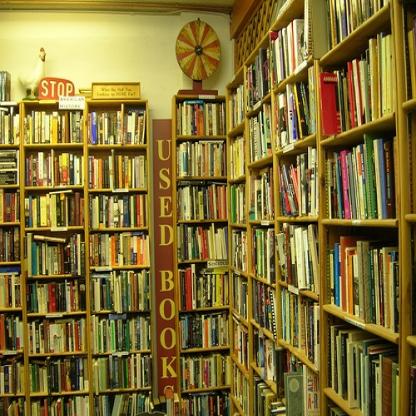
Scene: Indoor